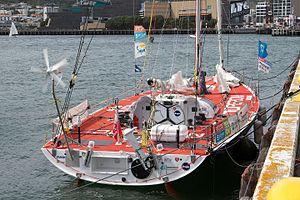
Les 60 pieds IMOCA ou 60 pieds Open sont une classe des voiliers monocoques de 60 pieds, soit 18,288 mètres. Ils sont principalement destinés aux courses océaniques en solitaire ou en double, comme la Route du Rhum et le Vendée Globe, auquel leur développement est intimement lié.